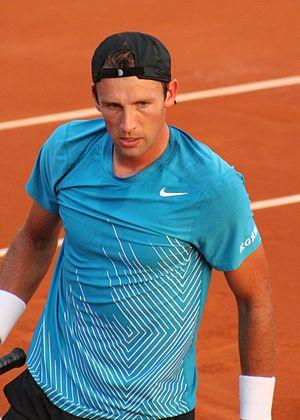
Łukasz Kubot, né le 16 mai 1982 à Bolesławiec, est un joueur de tennis professionnel polonais.